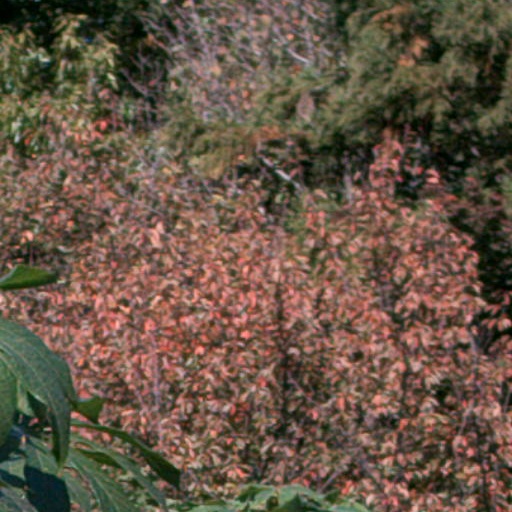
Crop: cassava